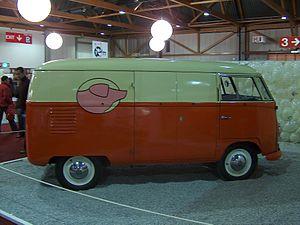
L’Affaire Tournesol est le 18ᵉ album de bande dessinée Les Aventures de Tintin, écrit par Hergé et publié en 1956.